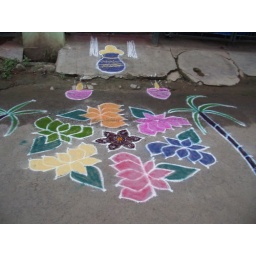
Rangoli drawn in front of a house in my street for Pongal celebration